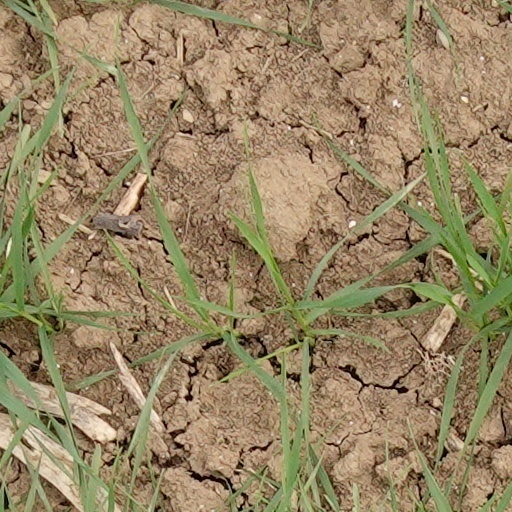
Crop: wheat